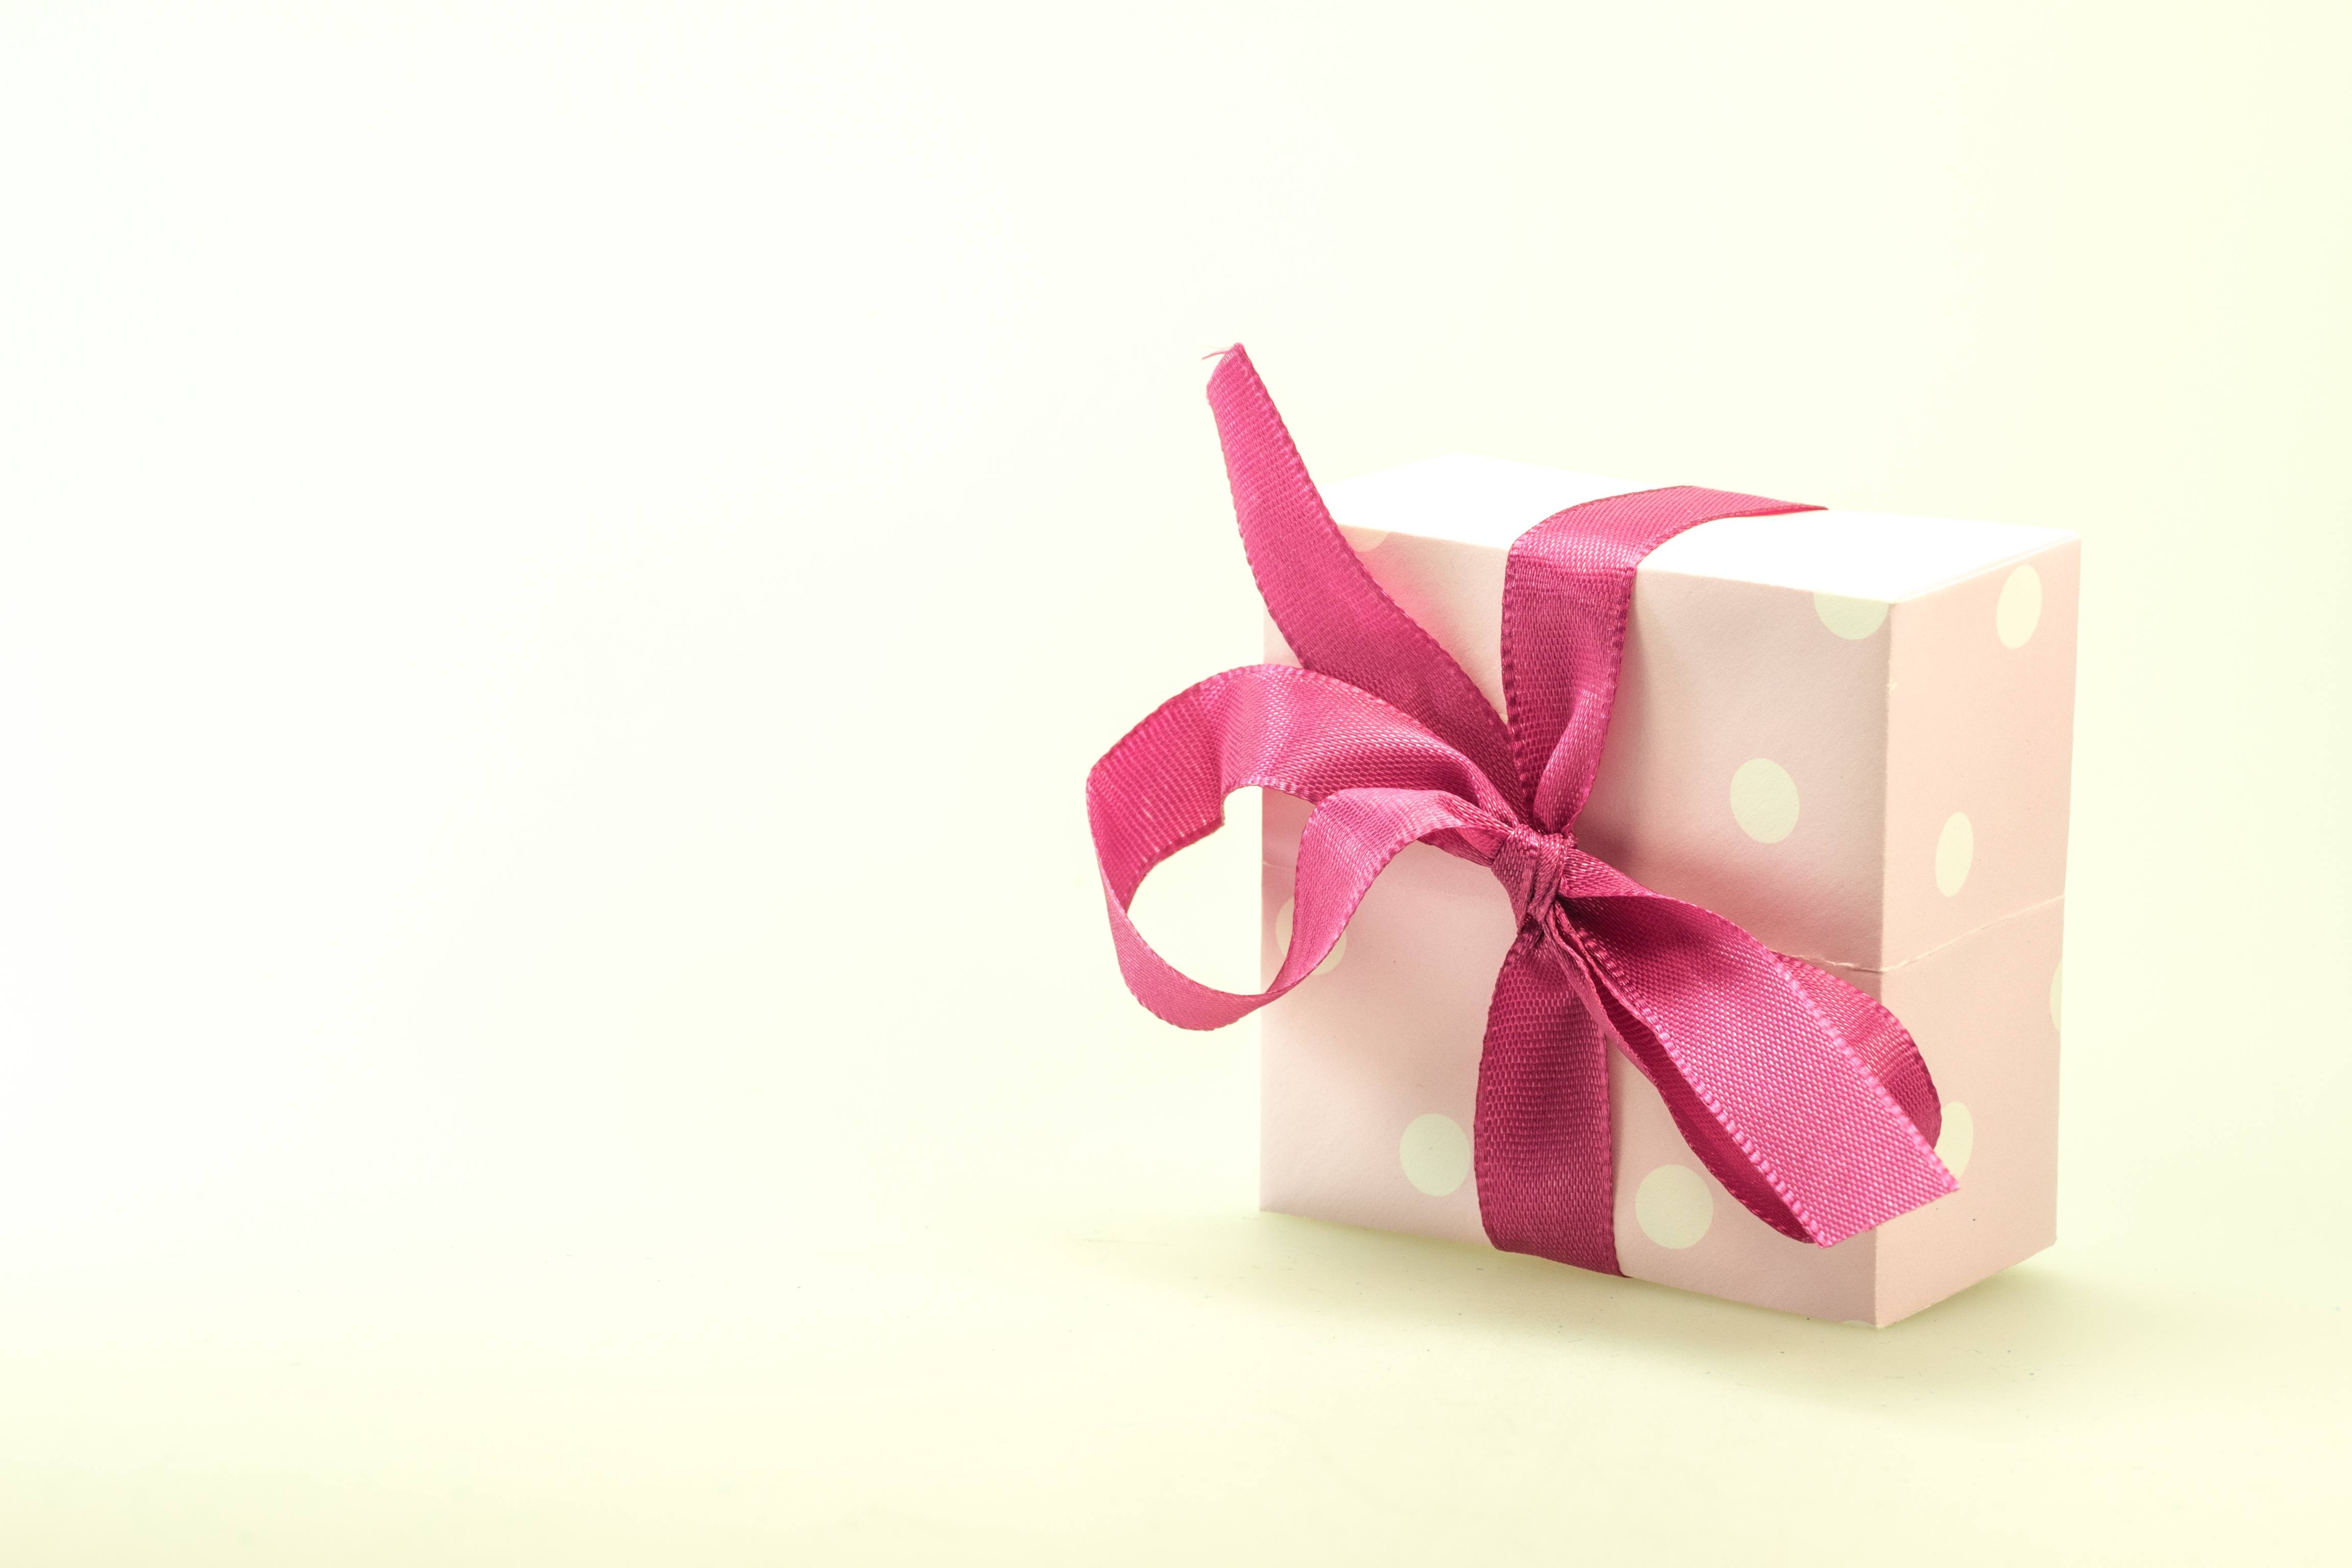
flower, petal, heart, gift, decoration, pink, christmas, package, advent, christmas decoration, gifts, festival, consume, magenta, packaging, xmas, birthday, loop, made, packed, give, greetings, surprise, gift packaging, merry christmas, christmas shopping, fashion accessory